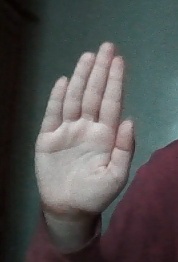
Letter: seen